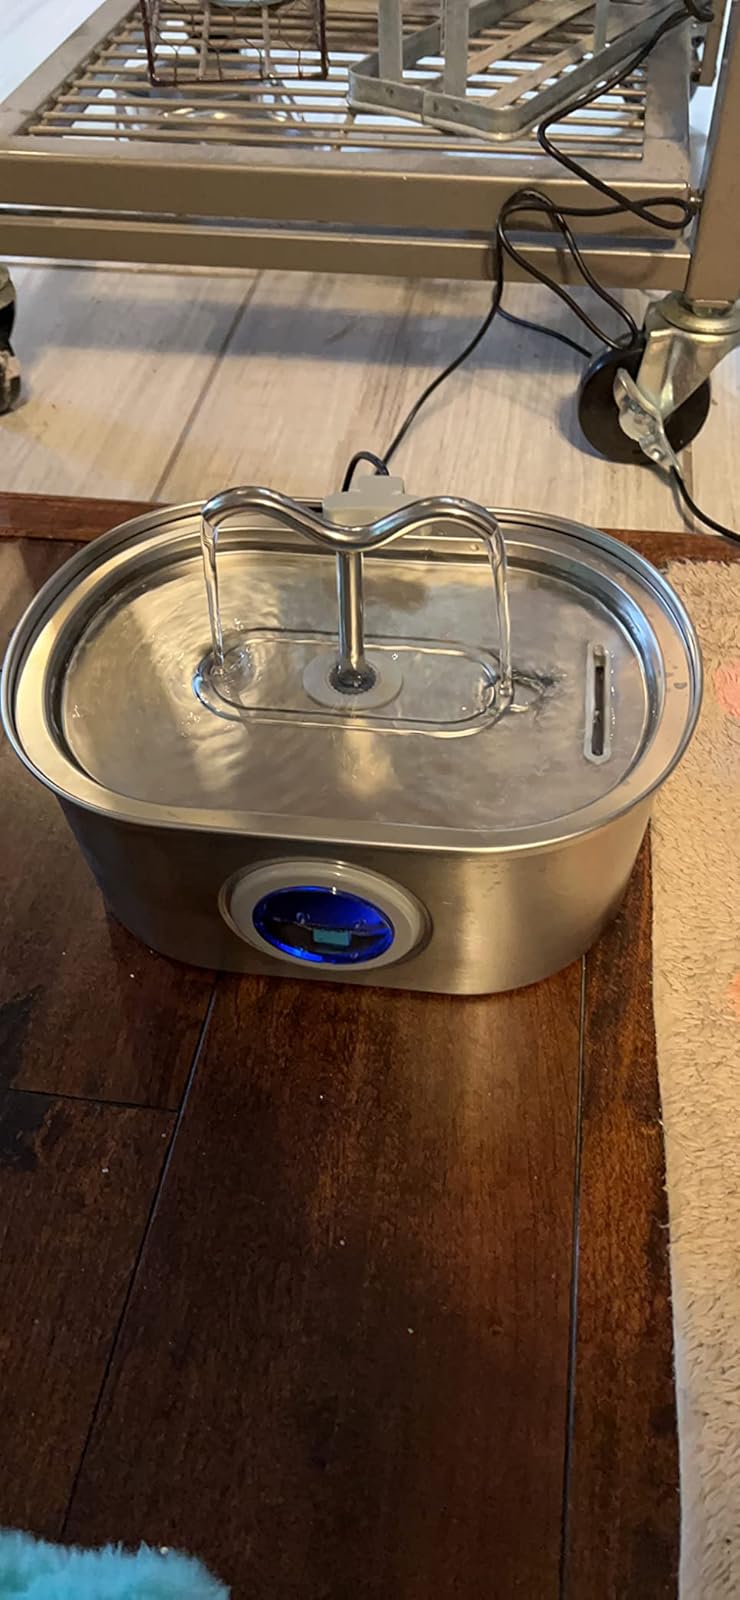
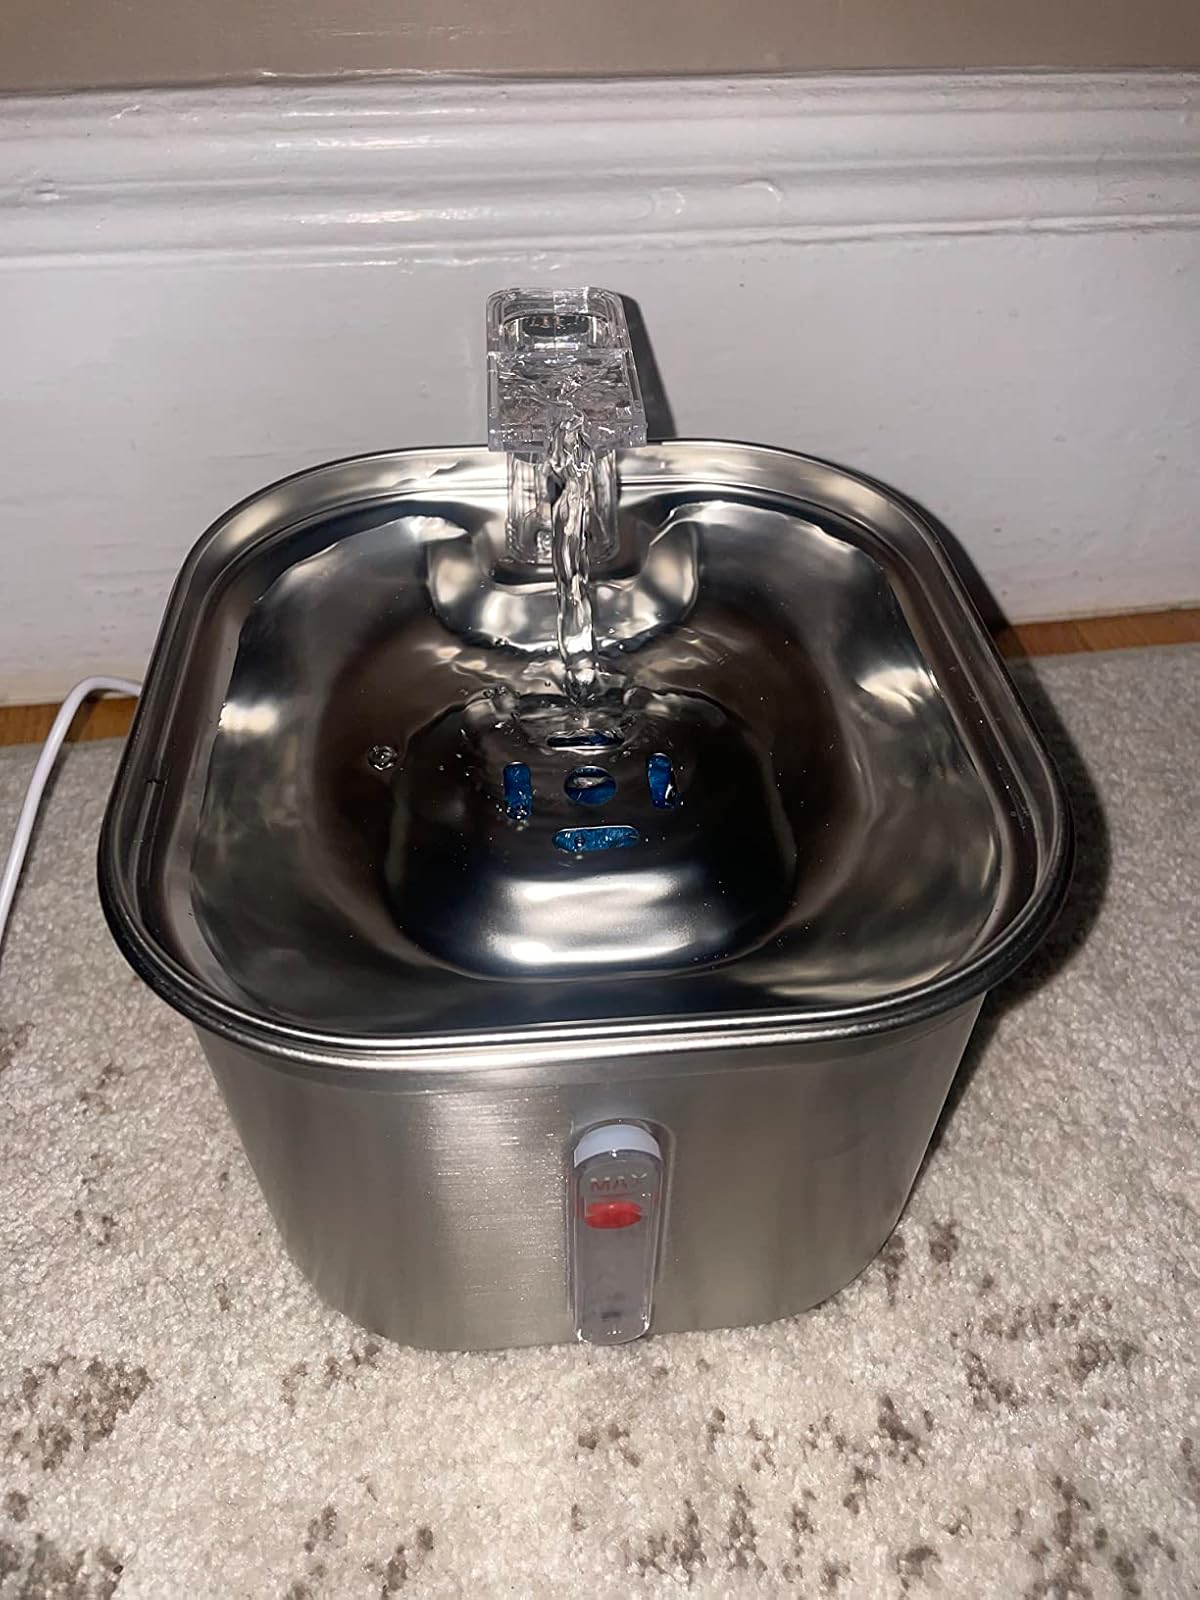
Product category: items_bowl
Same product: no